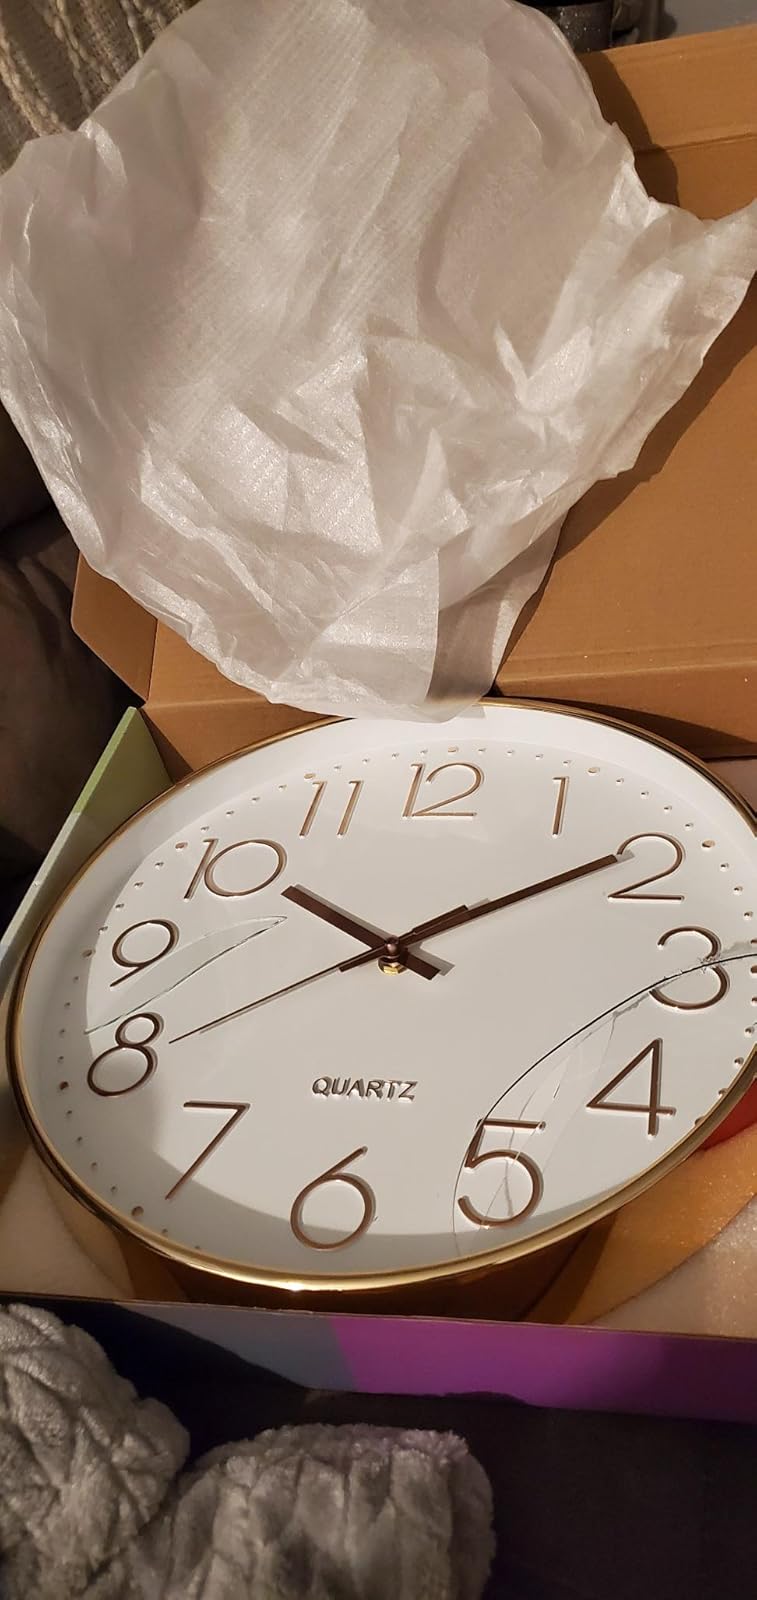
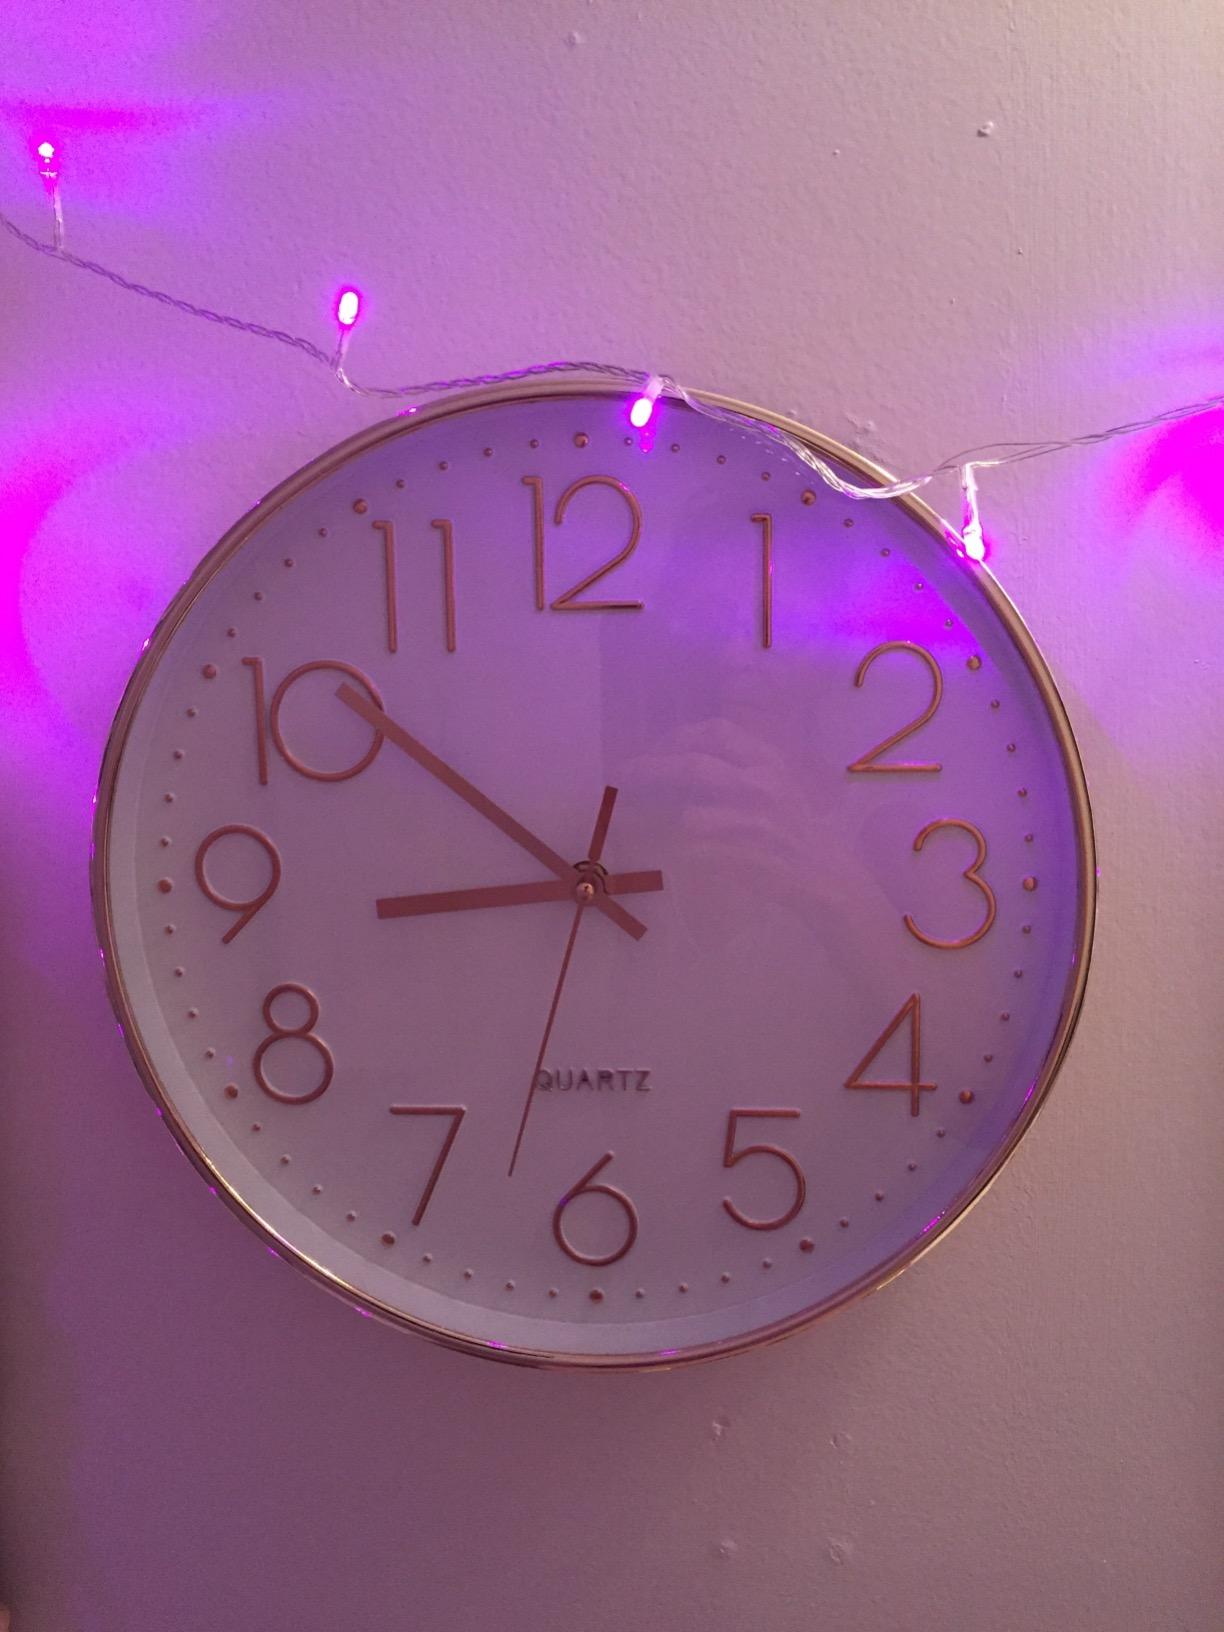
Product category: clock
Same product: yes